Wilson Jones (footballer, born 1914)

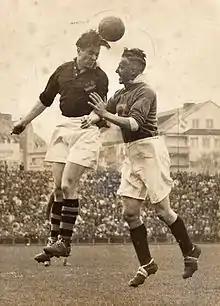
Jones (r.) in a game against Swedish club AIK Fotboll in 1946

Charles Wilson Jones (29 April 1914 – 9 January 1986) was a Welsh international footballer who played as a centre forward for Wrexham, Birmingham (renamed Birmingham City in 1943) and Nottingham Forest in the Football League.